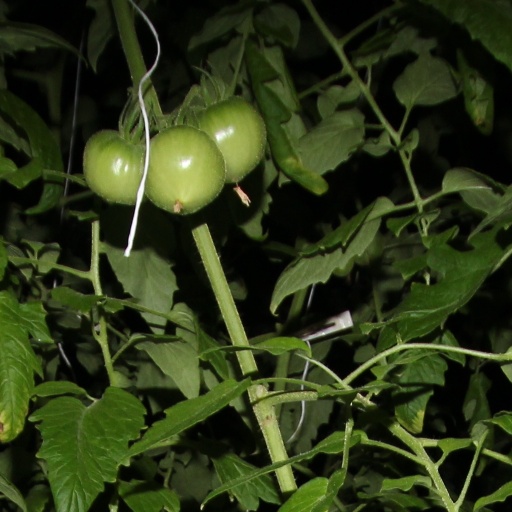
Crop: tomato